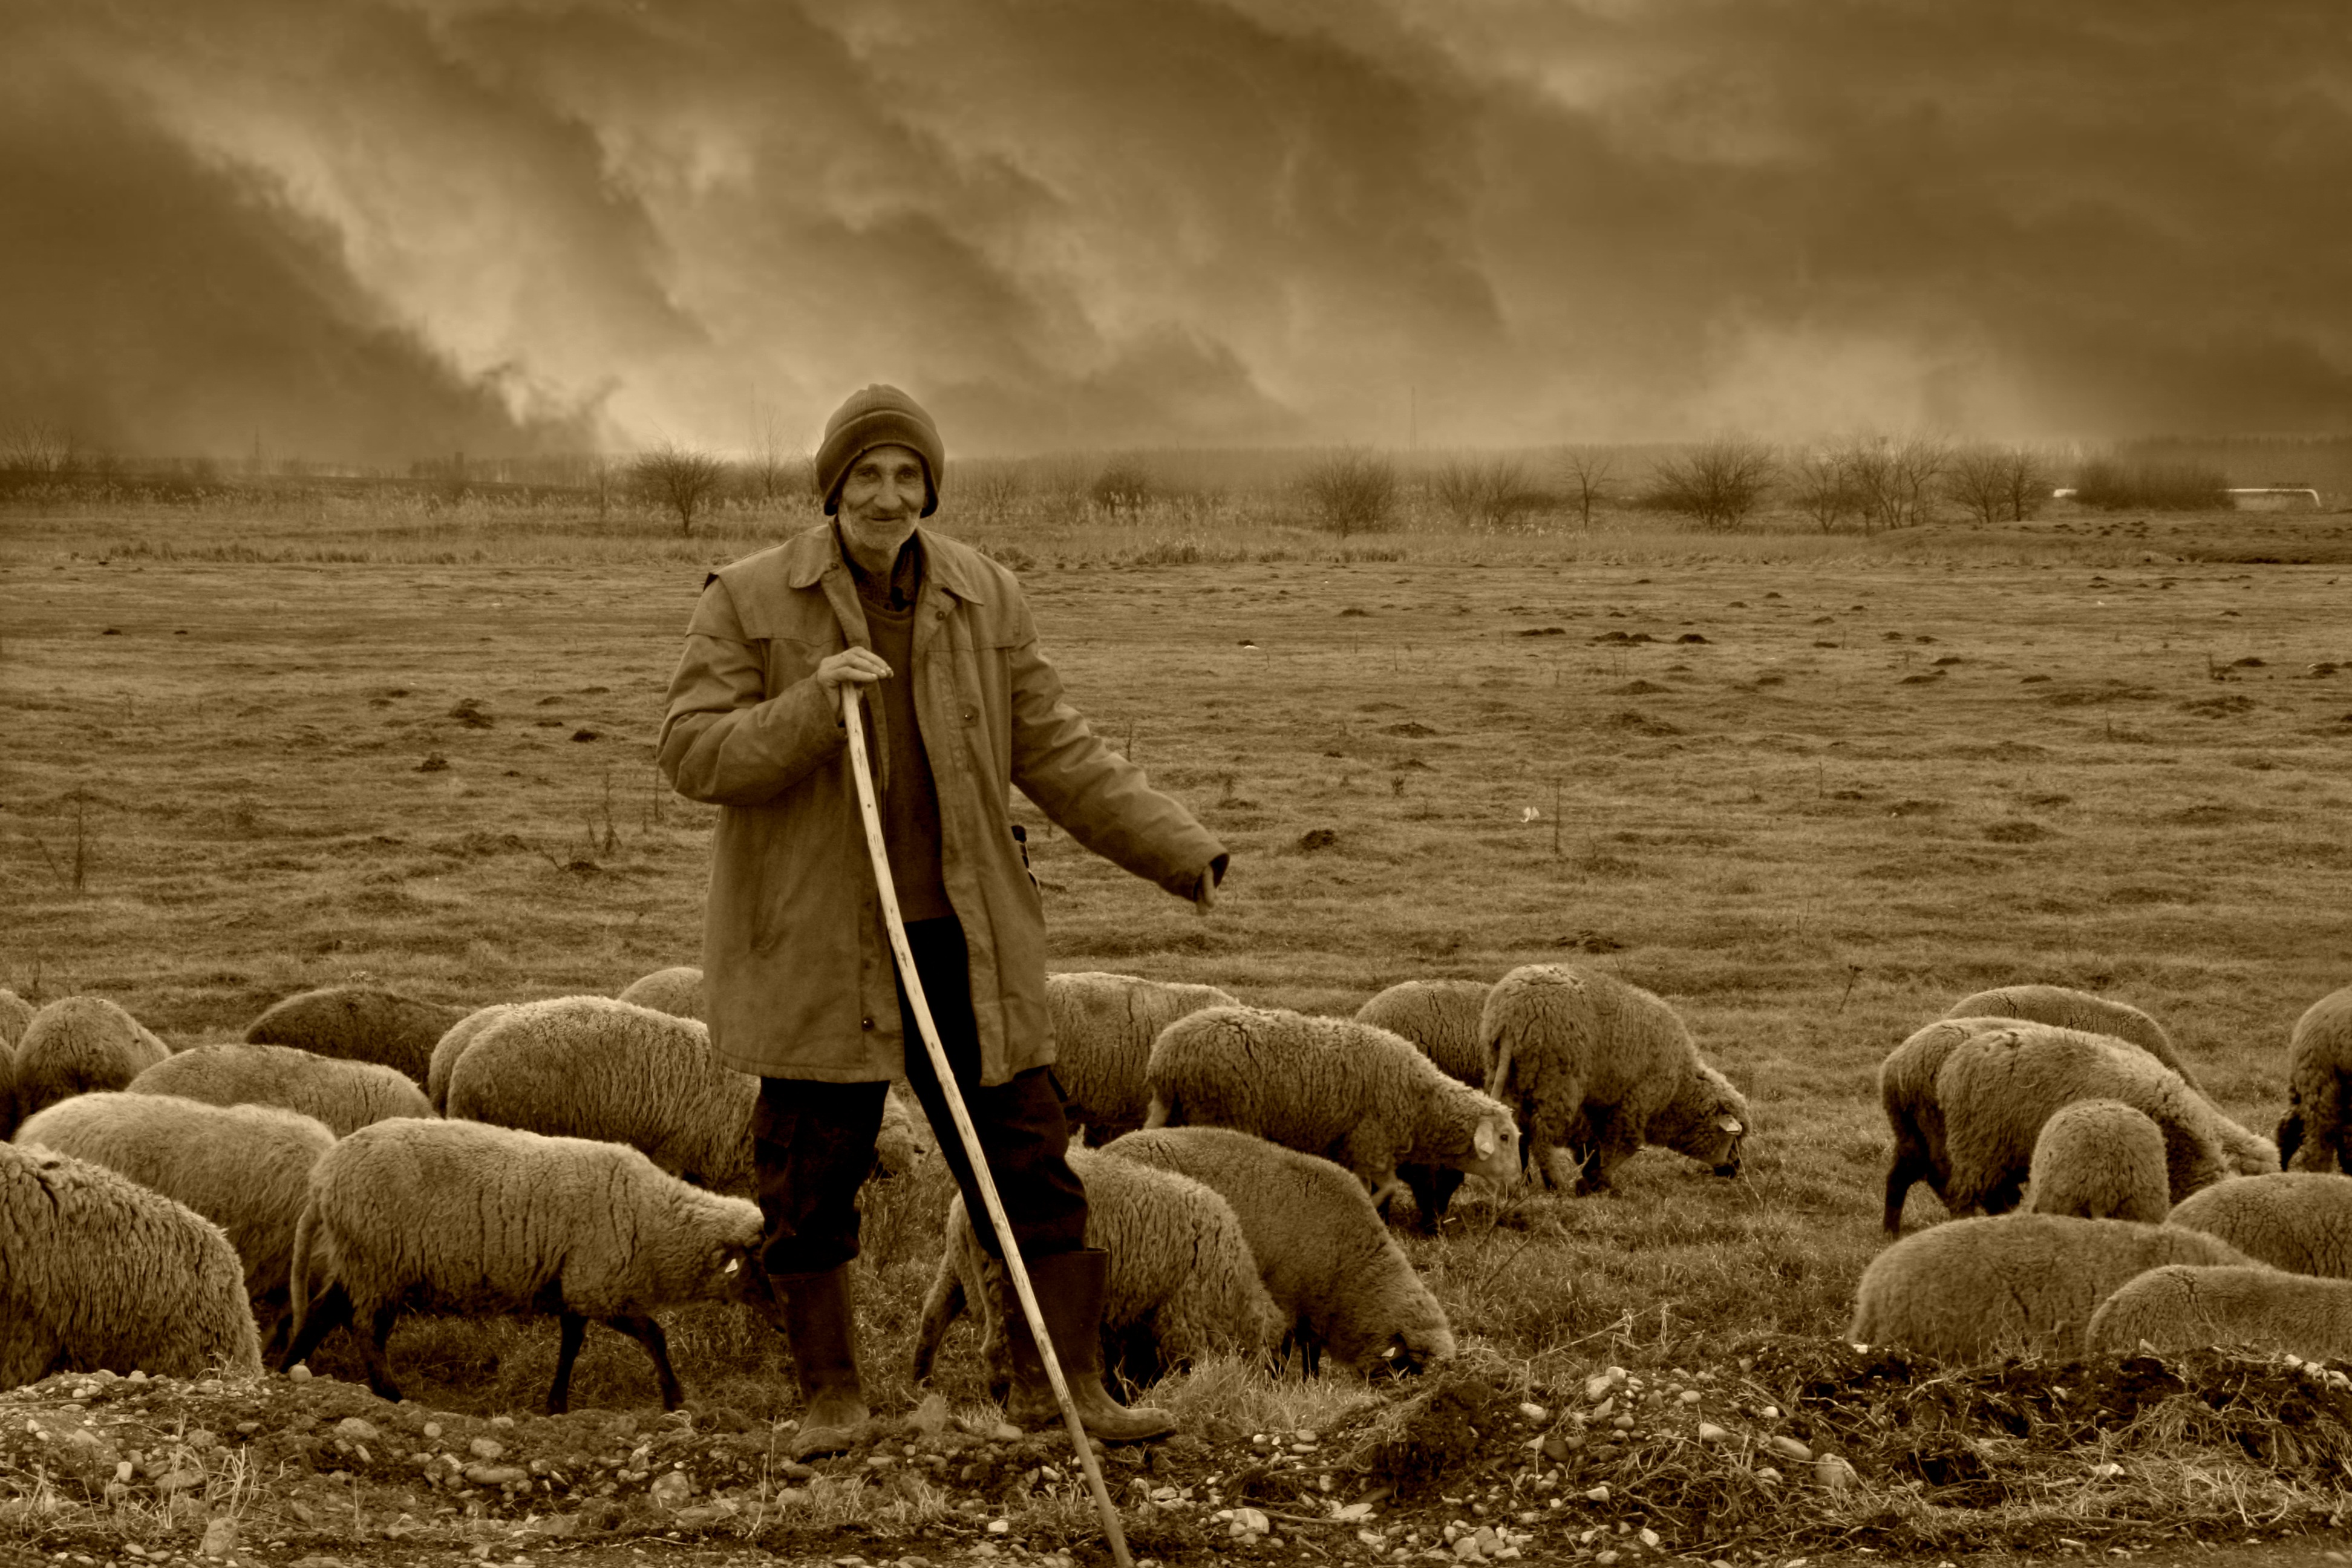
herd, sheep, plain, shepherd, the flock, camacho, nomadic